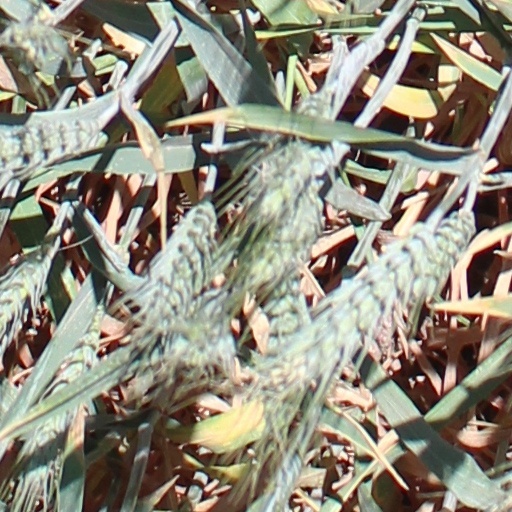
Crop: wheat